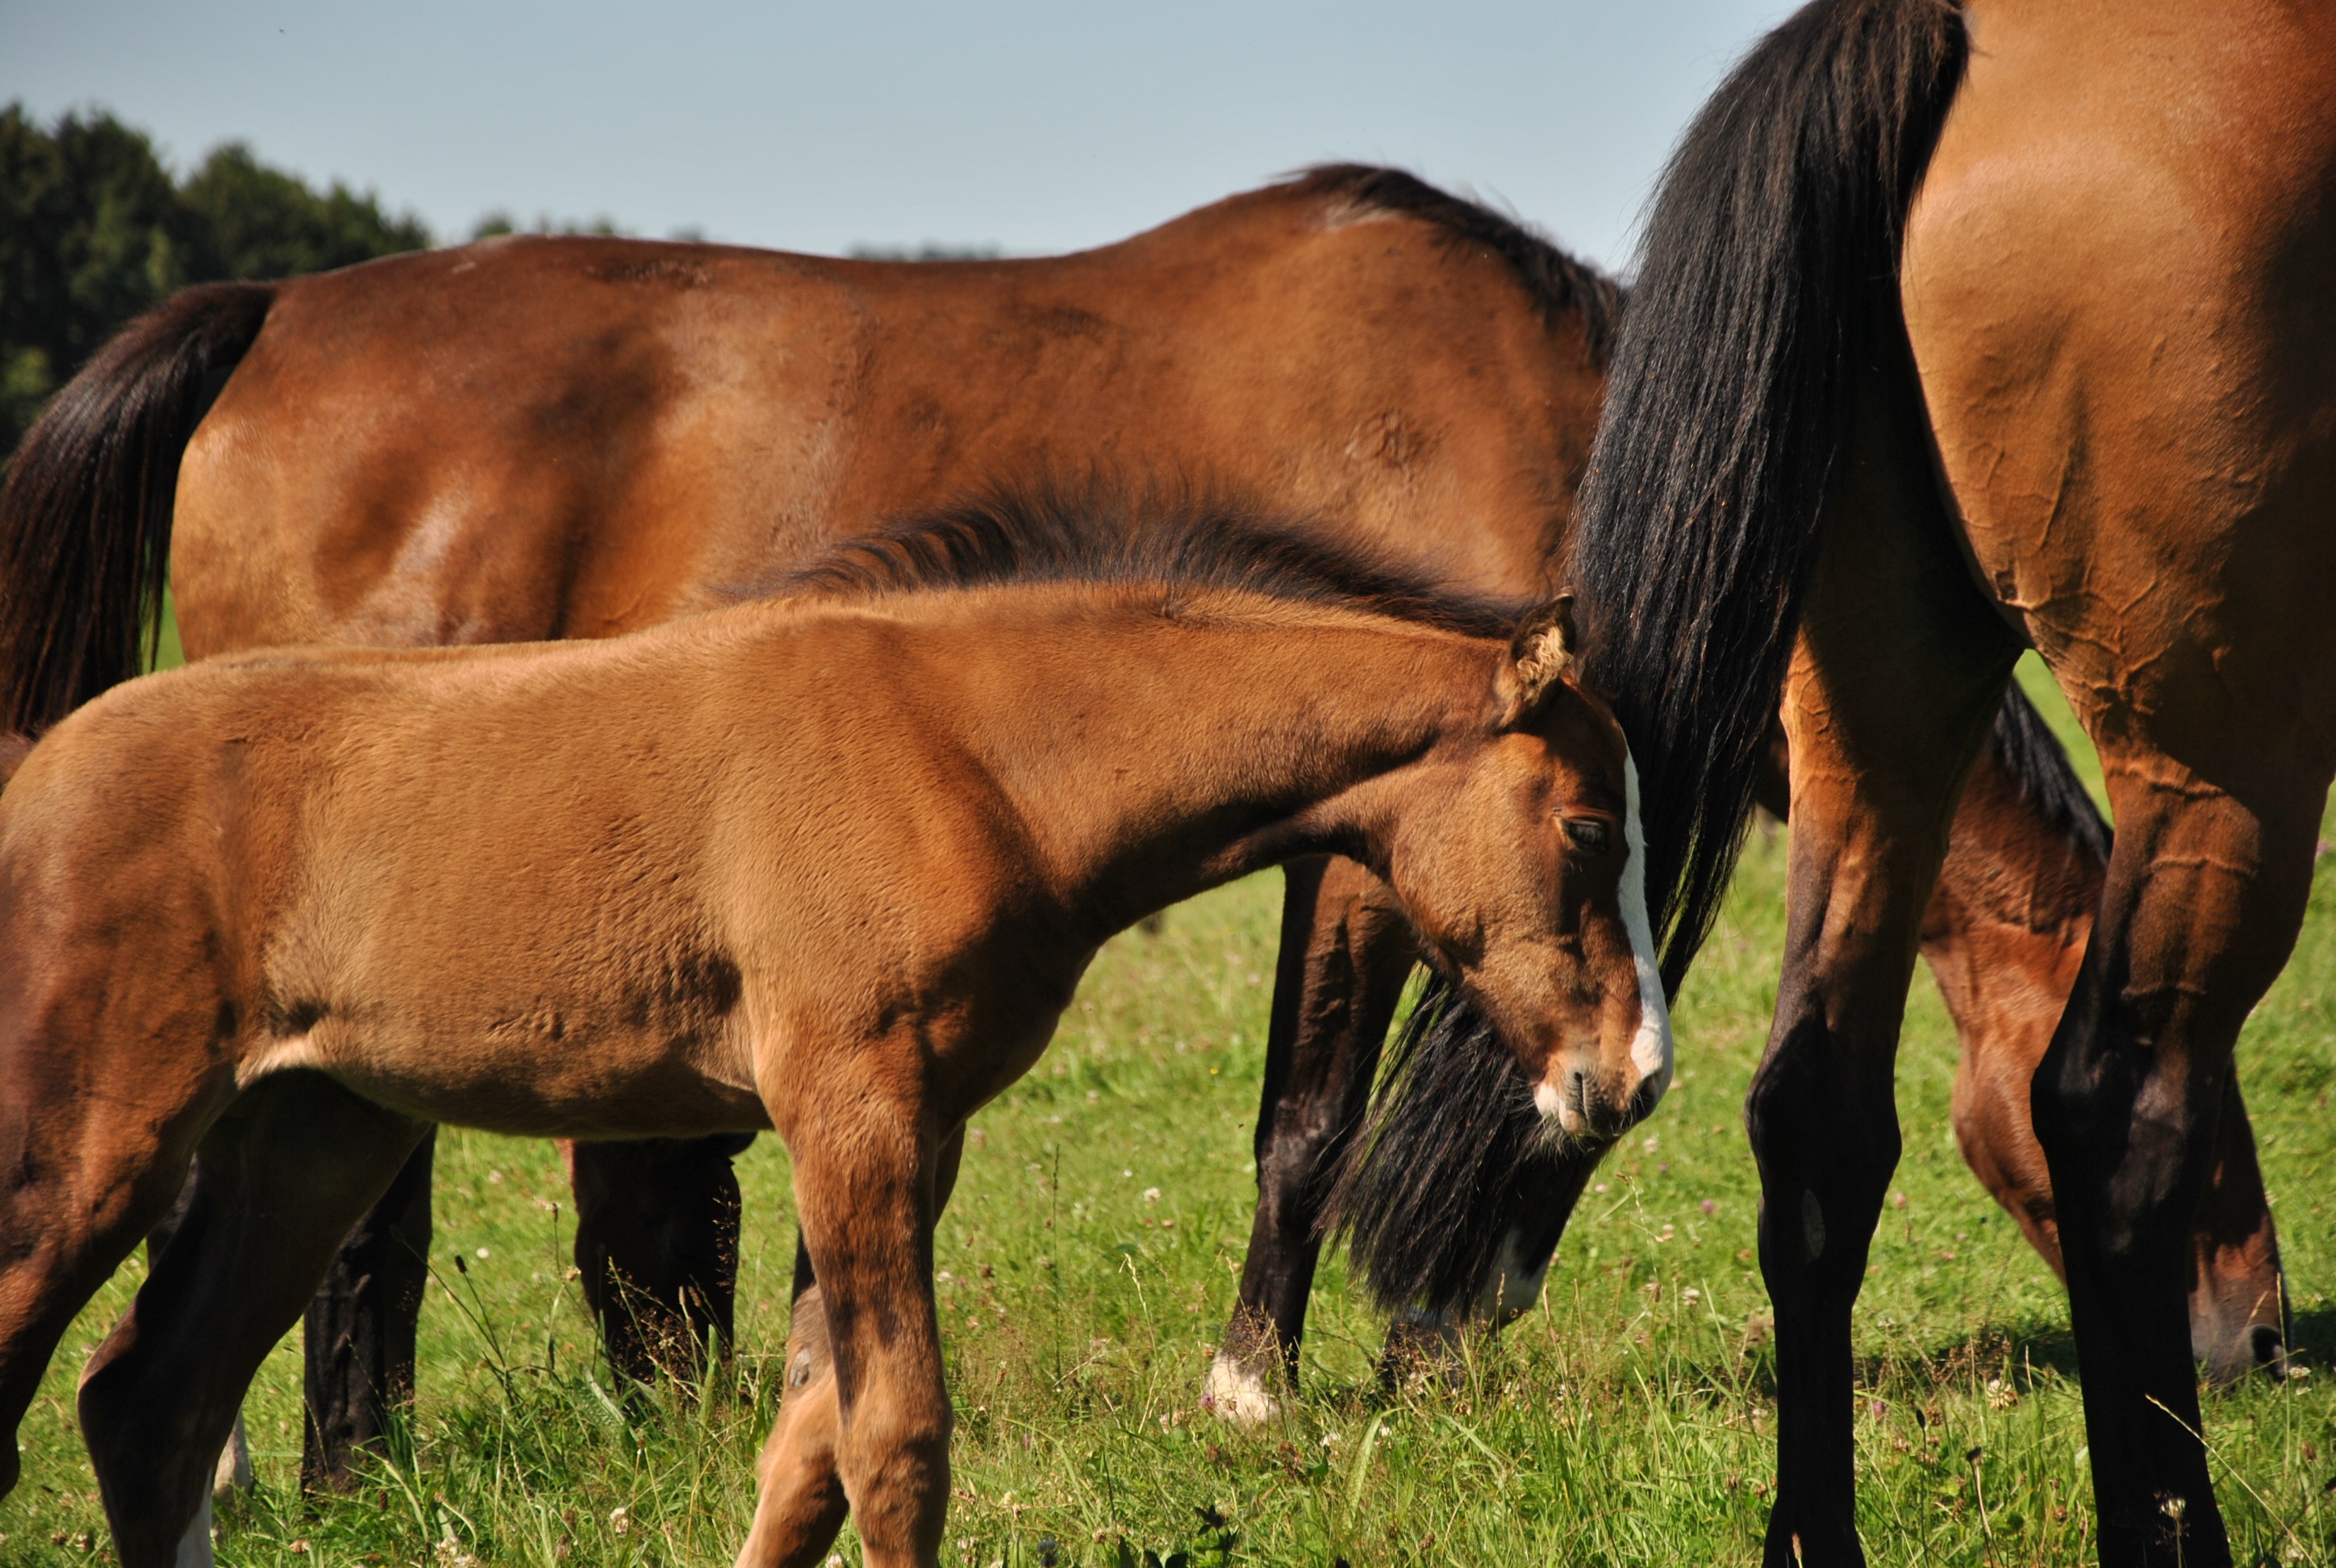
grass, meadow, prairie, wildlife, herd, pasture, grazing, horse, mammal, stallion, mane, fauna, vertebrate, mare, foal, colt, horse like mammal, mustang horse